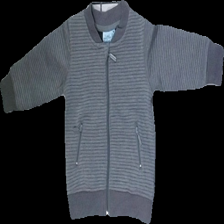
View: front
Type: Sweater
Category: Children
Brand: Not in the list
Brand text on label: Little Rascals
Colors: Grey
Material: 64% polyester, 36% cotton
Cut: Regular
Size: 80
Price range: 50-100
Recommended usage: Reuse